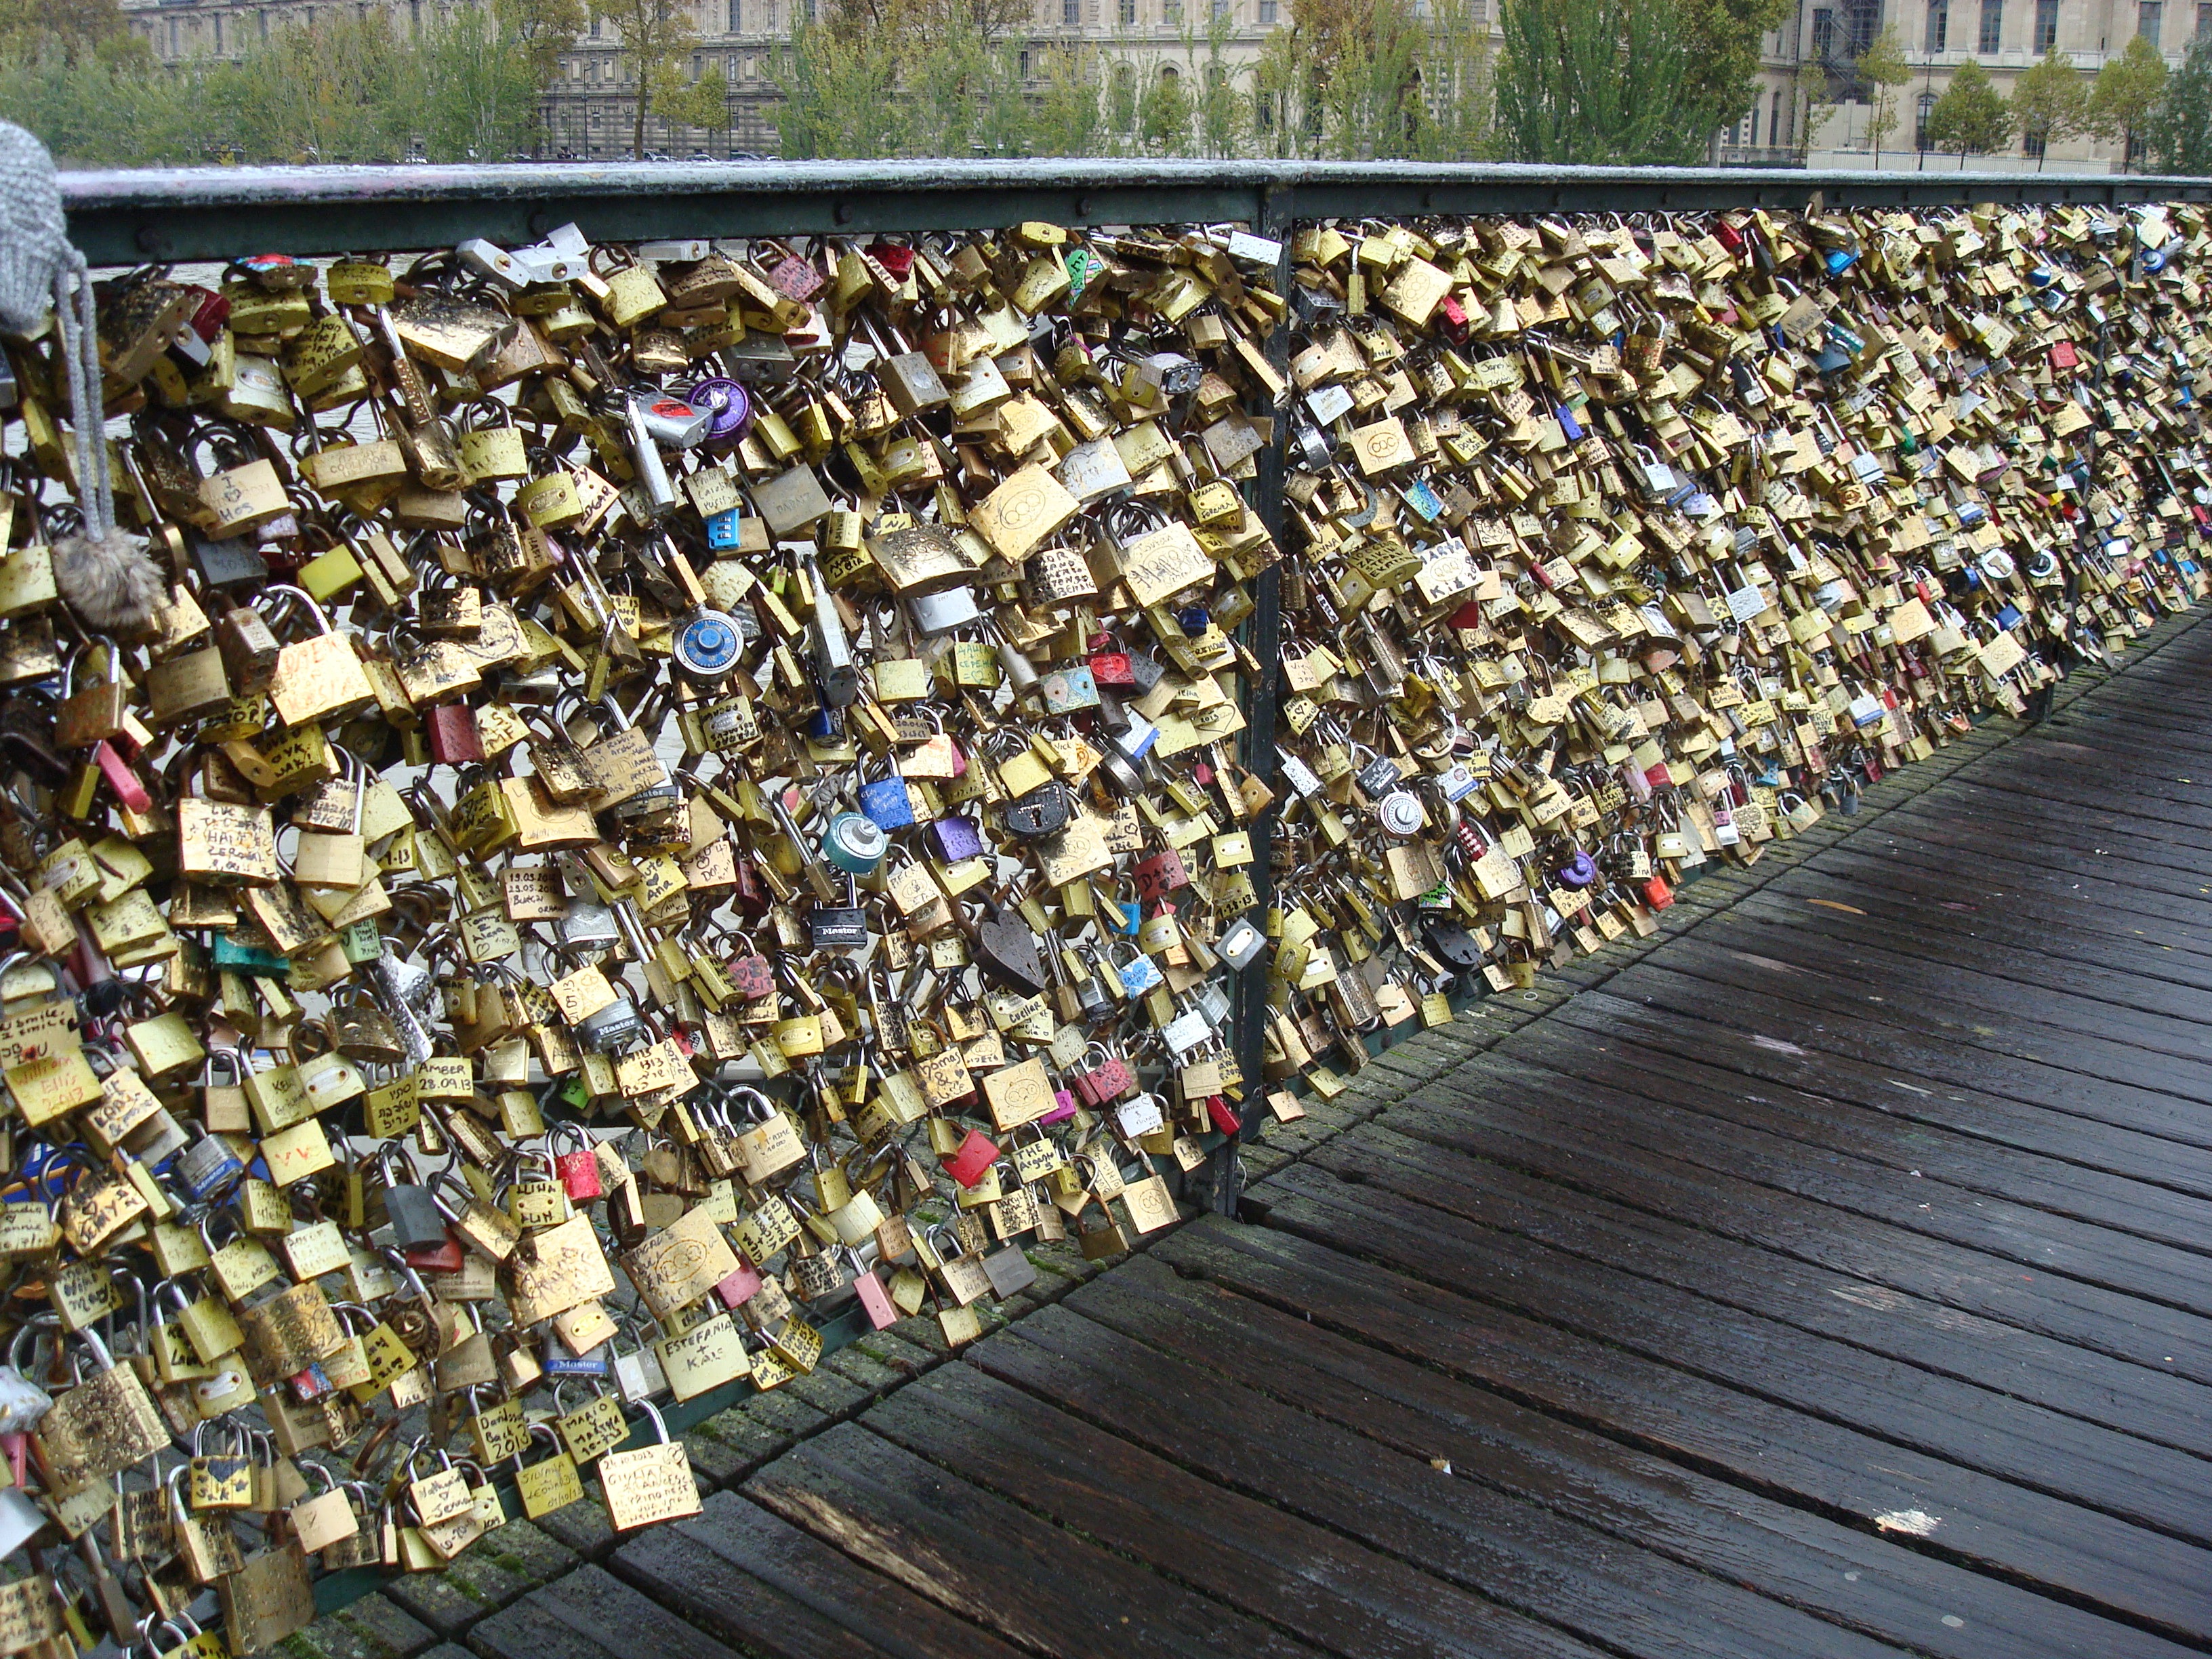
fence, track, bridge, city, crowd, france, love, symbol, castle, padlock, waste, grid, pont, castles, engraving, many, eternity, padlocks, love castle, promise, eternal love, love locks, friendship palace, human settlement